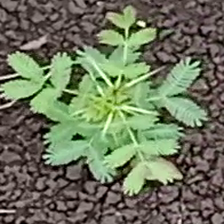
Weed species: Dwarf_cassia_(Chamaecrista pumila)